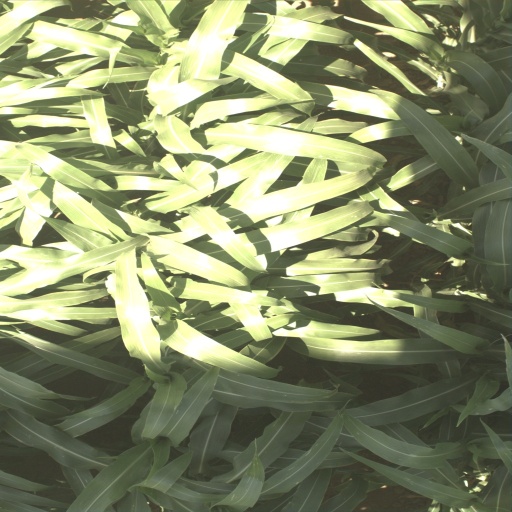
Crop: sorghum